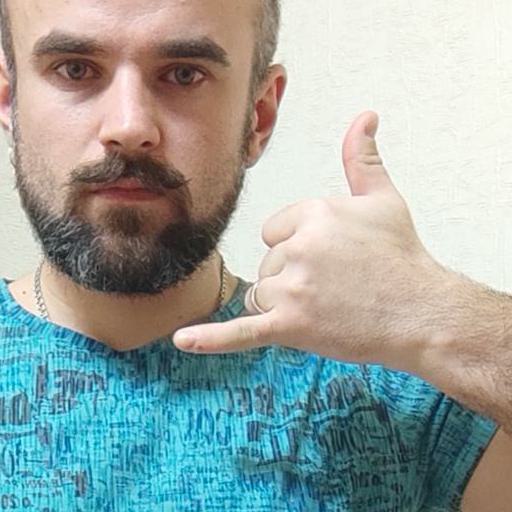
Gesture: call